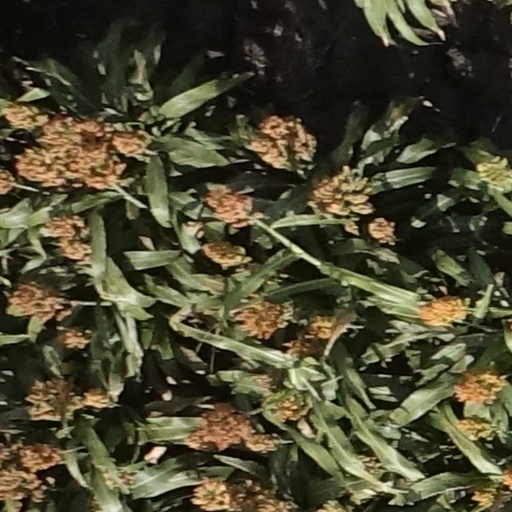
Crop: sorghum